Adelaide of Hesse

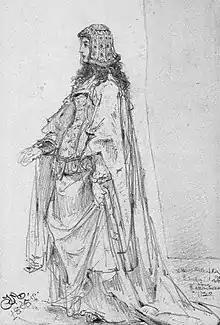
An 1865 imagining of Adelaide by Polish painter Jan Matejko

Adelaide of Hesse (after 1323 – after 26 May 1371) was a noble of the House of Hesse by birth and the queen consort of Poland by marriage to Casimir III of Poland. She was the eldest daughter of Henry II, Landgrave of Hesse, and his wife Elisabeth of Thuringia (1306–1367), daughter of Frederick I, Margrave of Meissen.